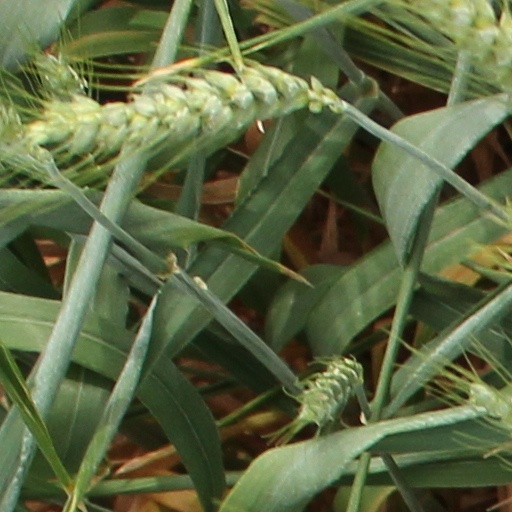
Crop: wheat